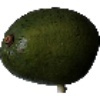
Label: Avocado 1